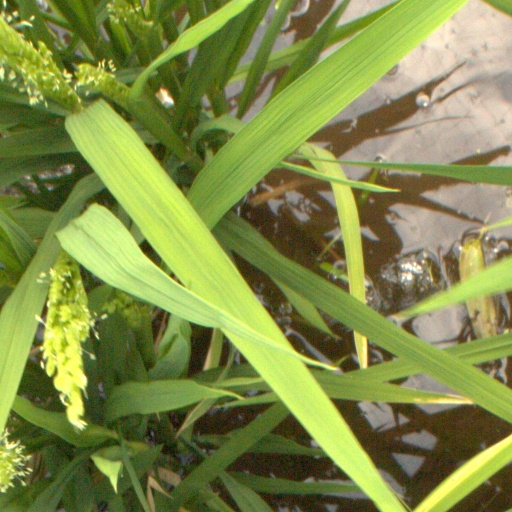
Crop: rice